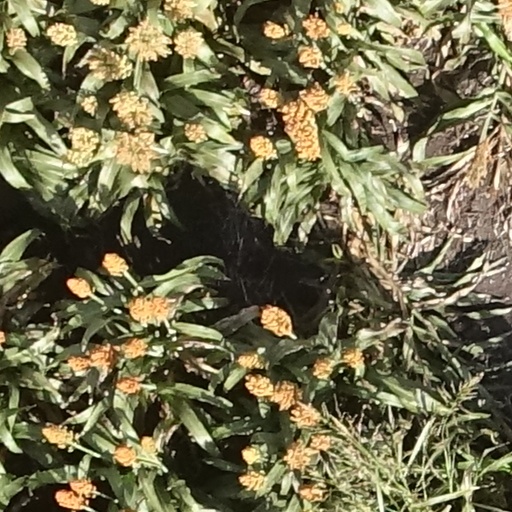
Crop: sorghum